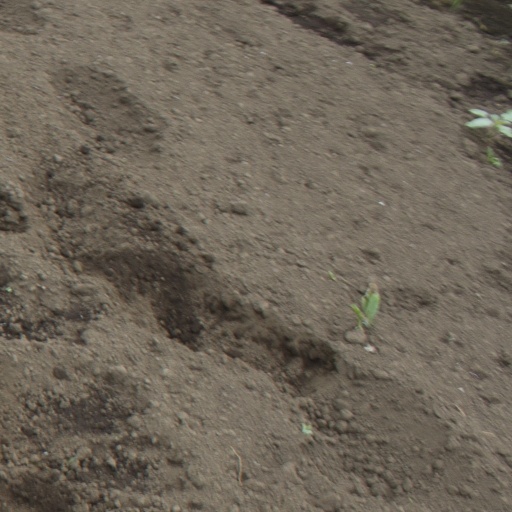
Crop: soybean